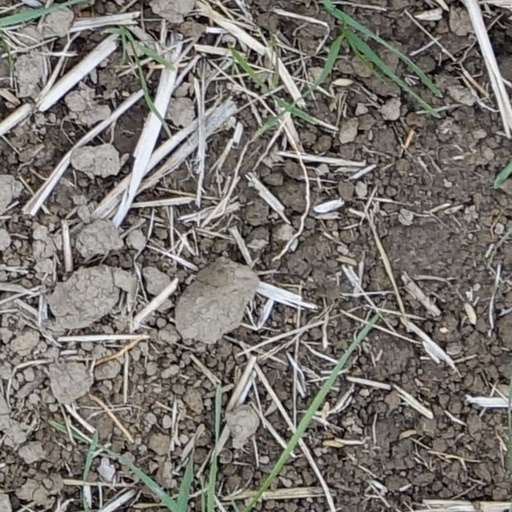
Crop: wheat